High-speed rail in Indonesia

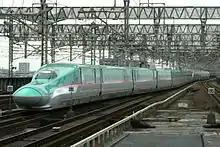
Shinkansen E5 series proposed by Japan

Since 2008, Japan has been working on a plan to export their Shinkansen high-speed railway technology to Indonesia. During the Indonesia-Japan Friendship Festival in November 2008, Japan showcased their Shinkansen technology to Indonesian audiences. The idea of high-speed rail backed by funding through soft loans has been proposed by Japan International Cooperation Agency (JICA) for the Indonesian island of Java, linking up the densely populated corridor from the capital Jakarta to Surabaya. The island, similar in many respects including terrain and urban density to pre-HSR Honshu, suffered greatly from both freight and passenger congestion.